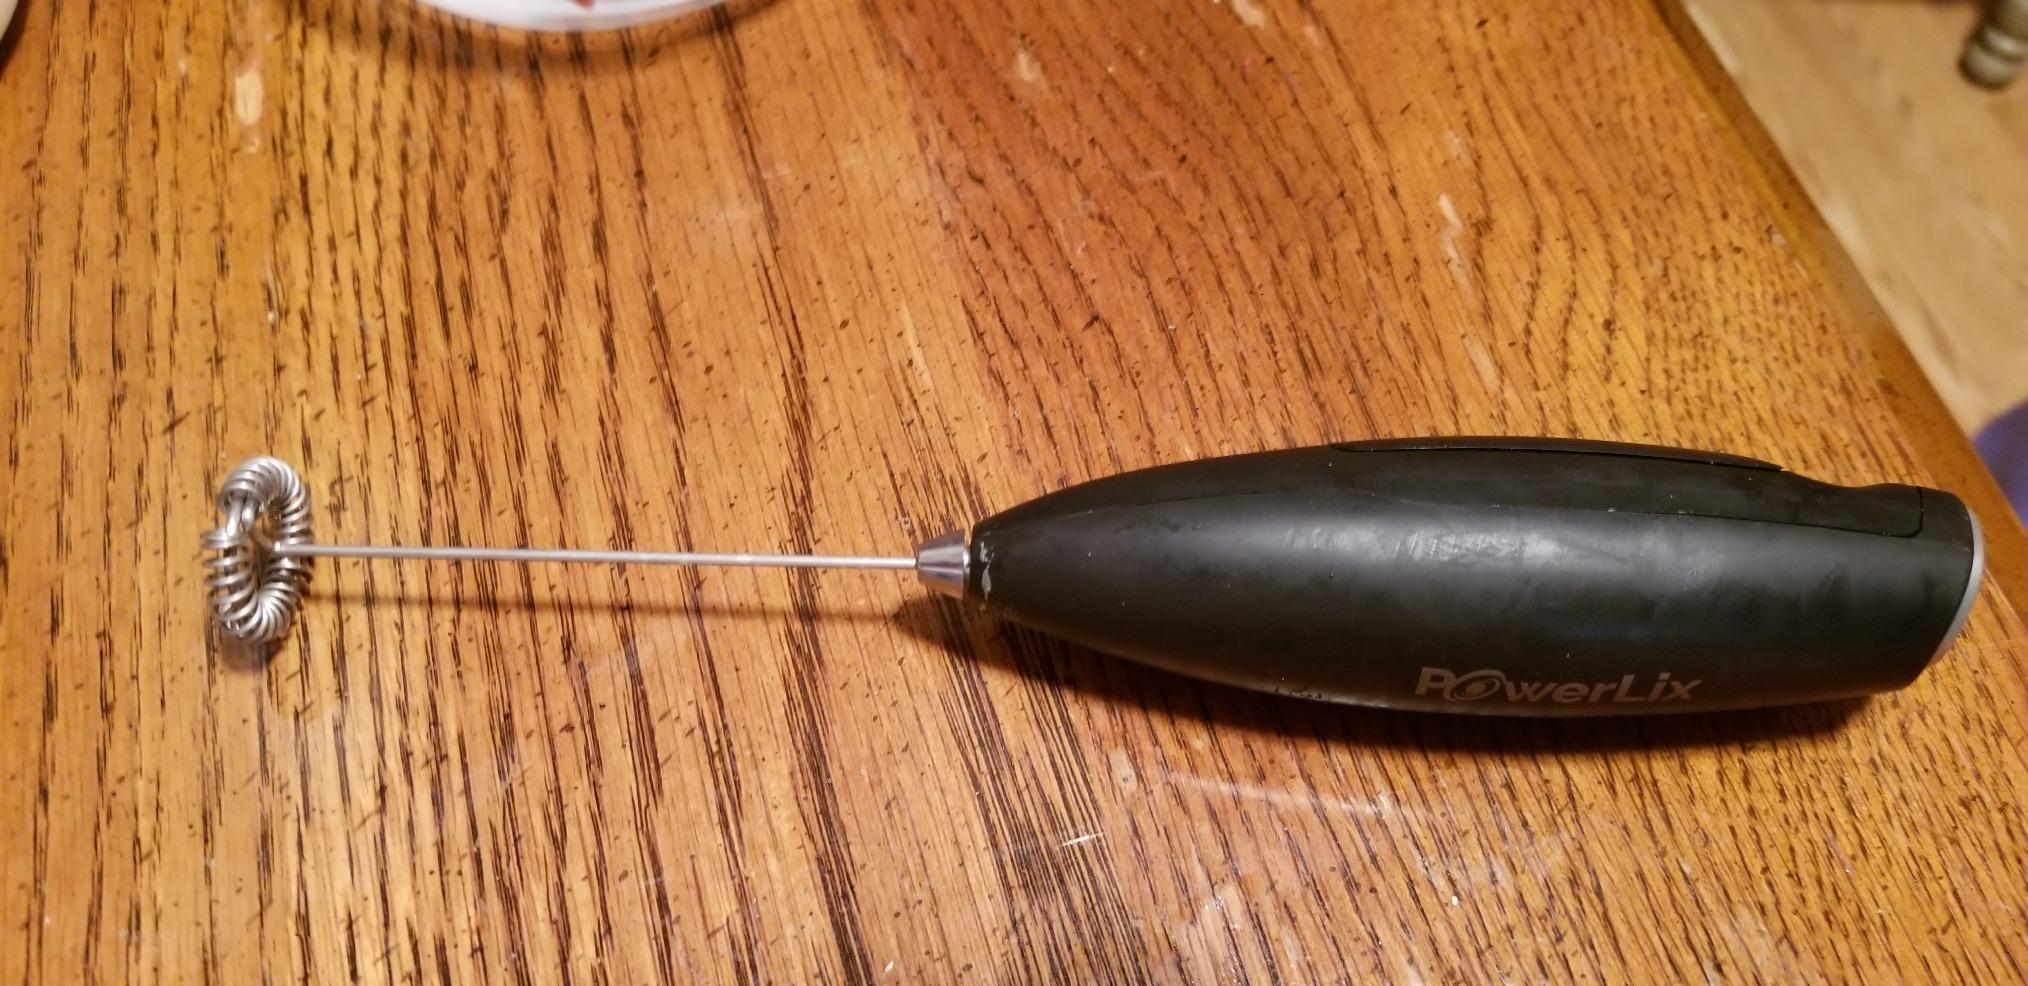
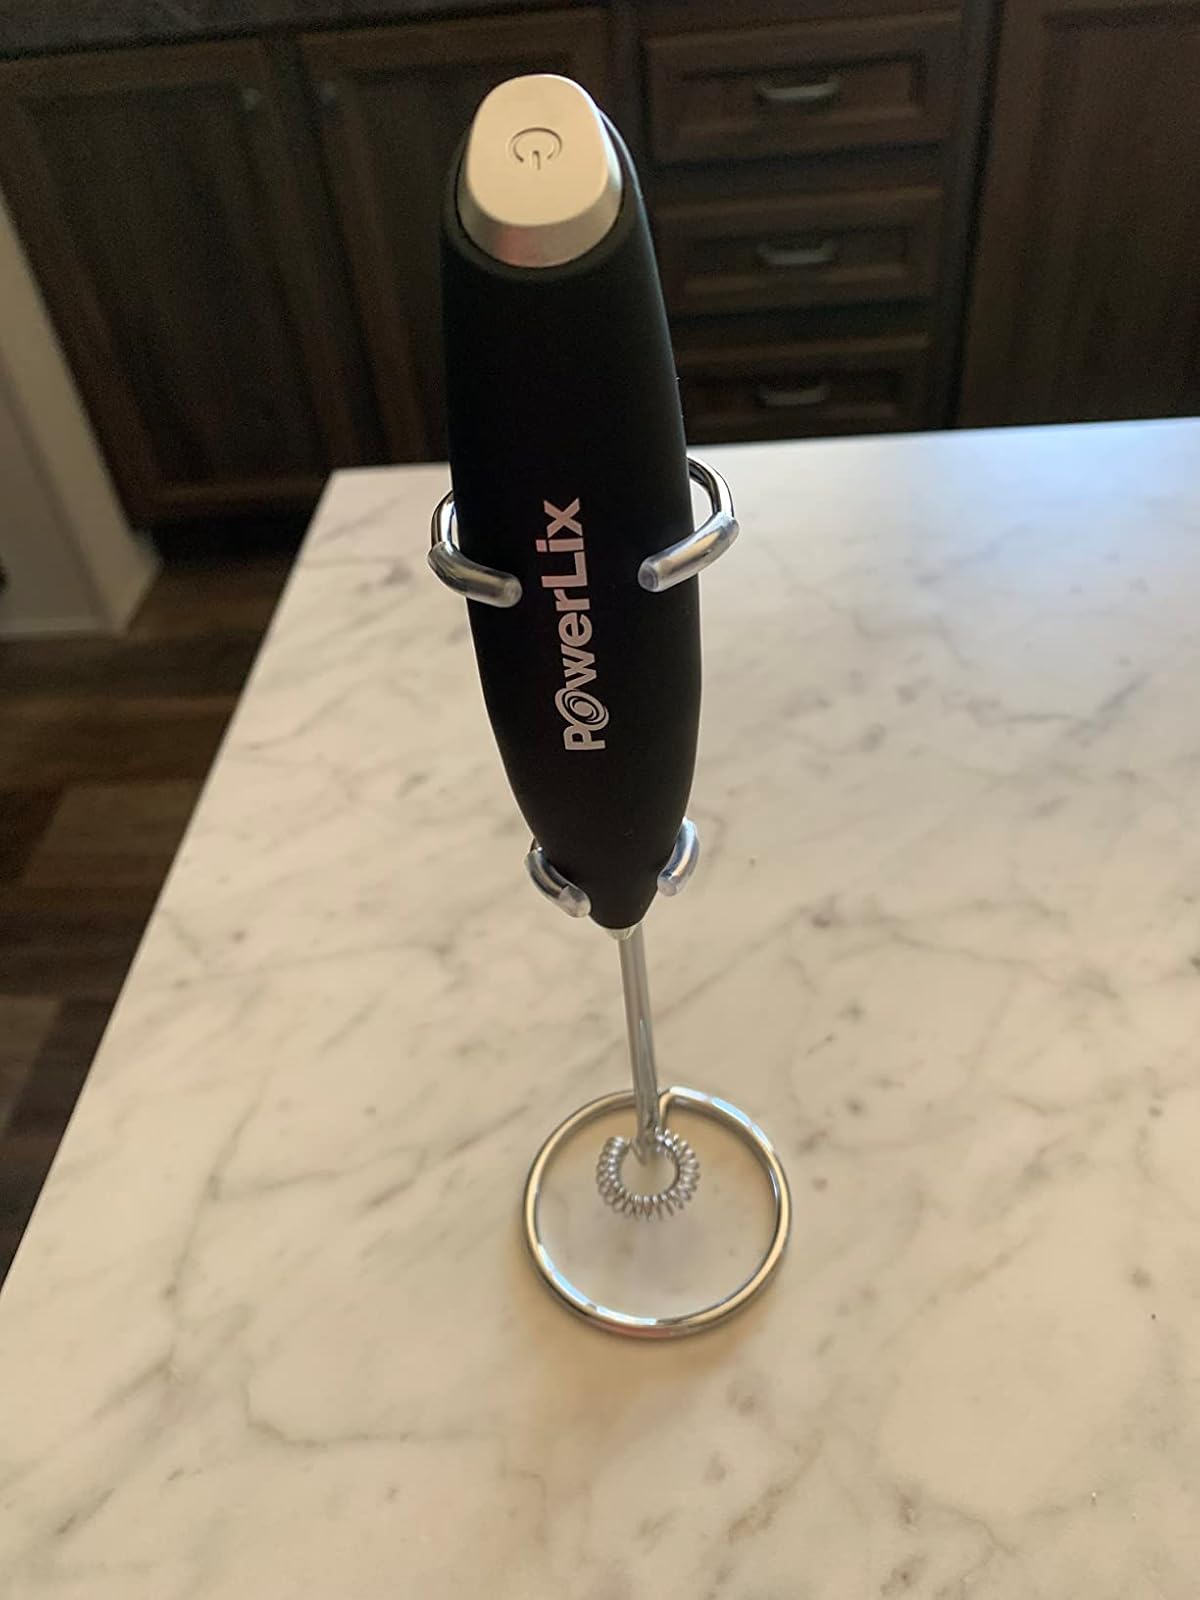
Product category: items_mixer
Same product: yes